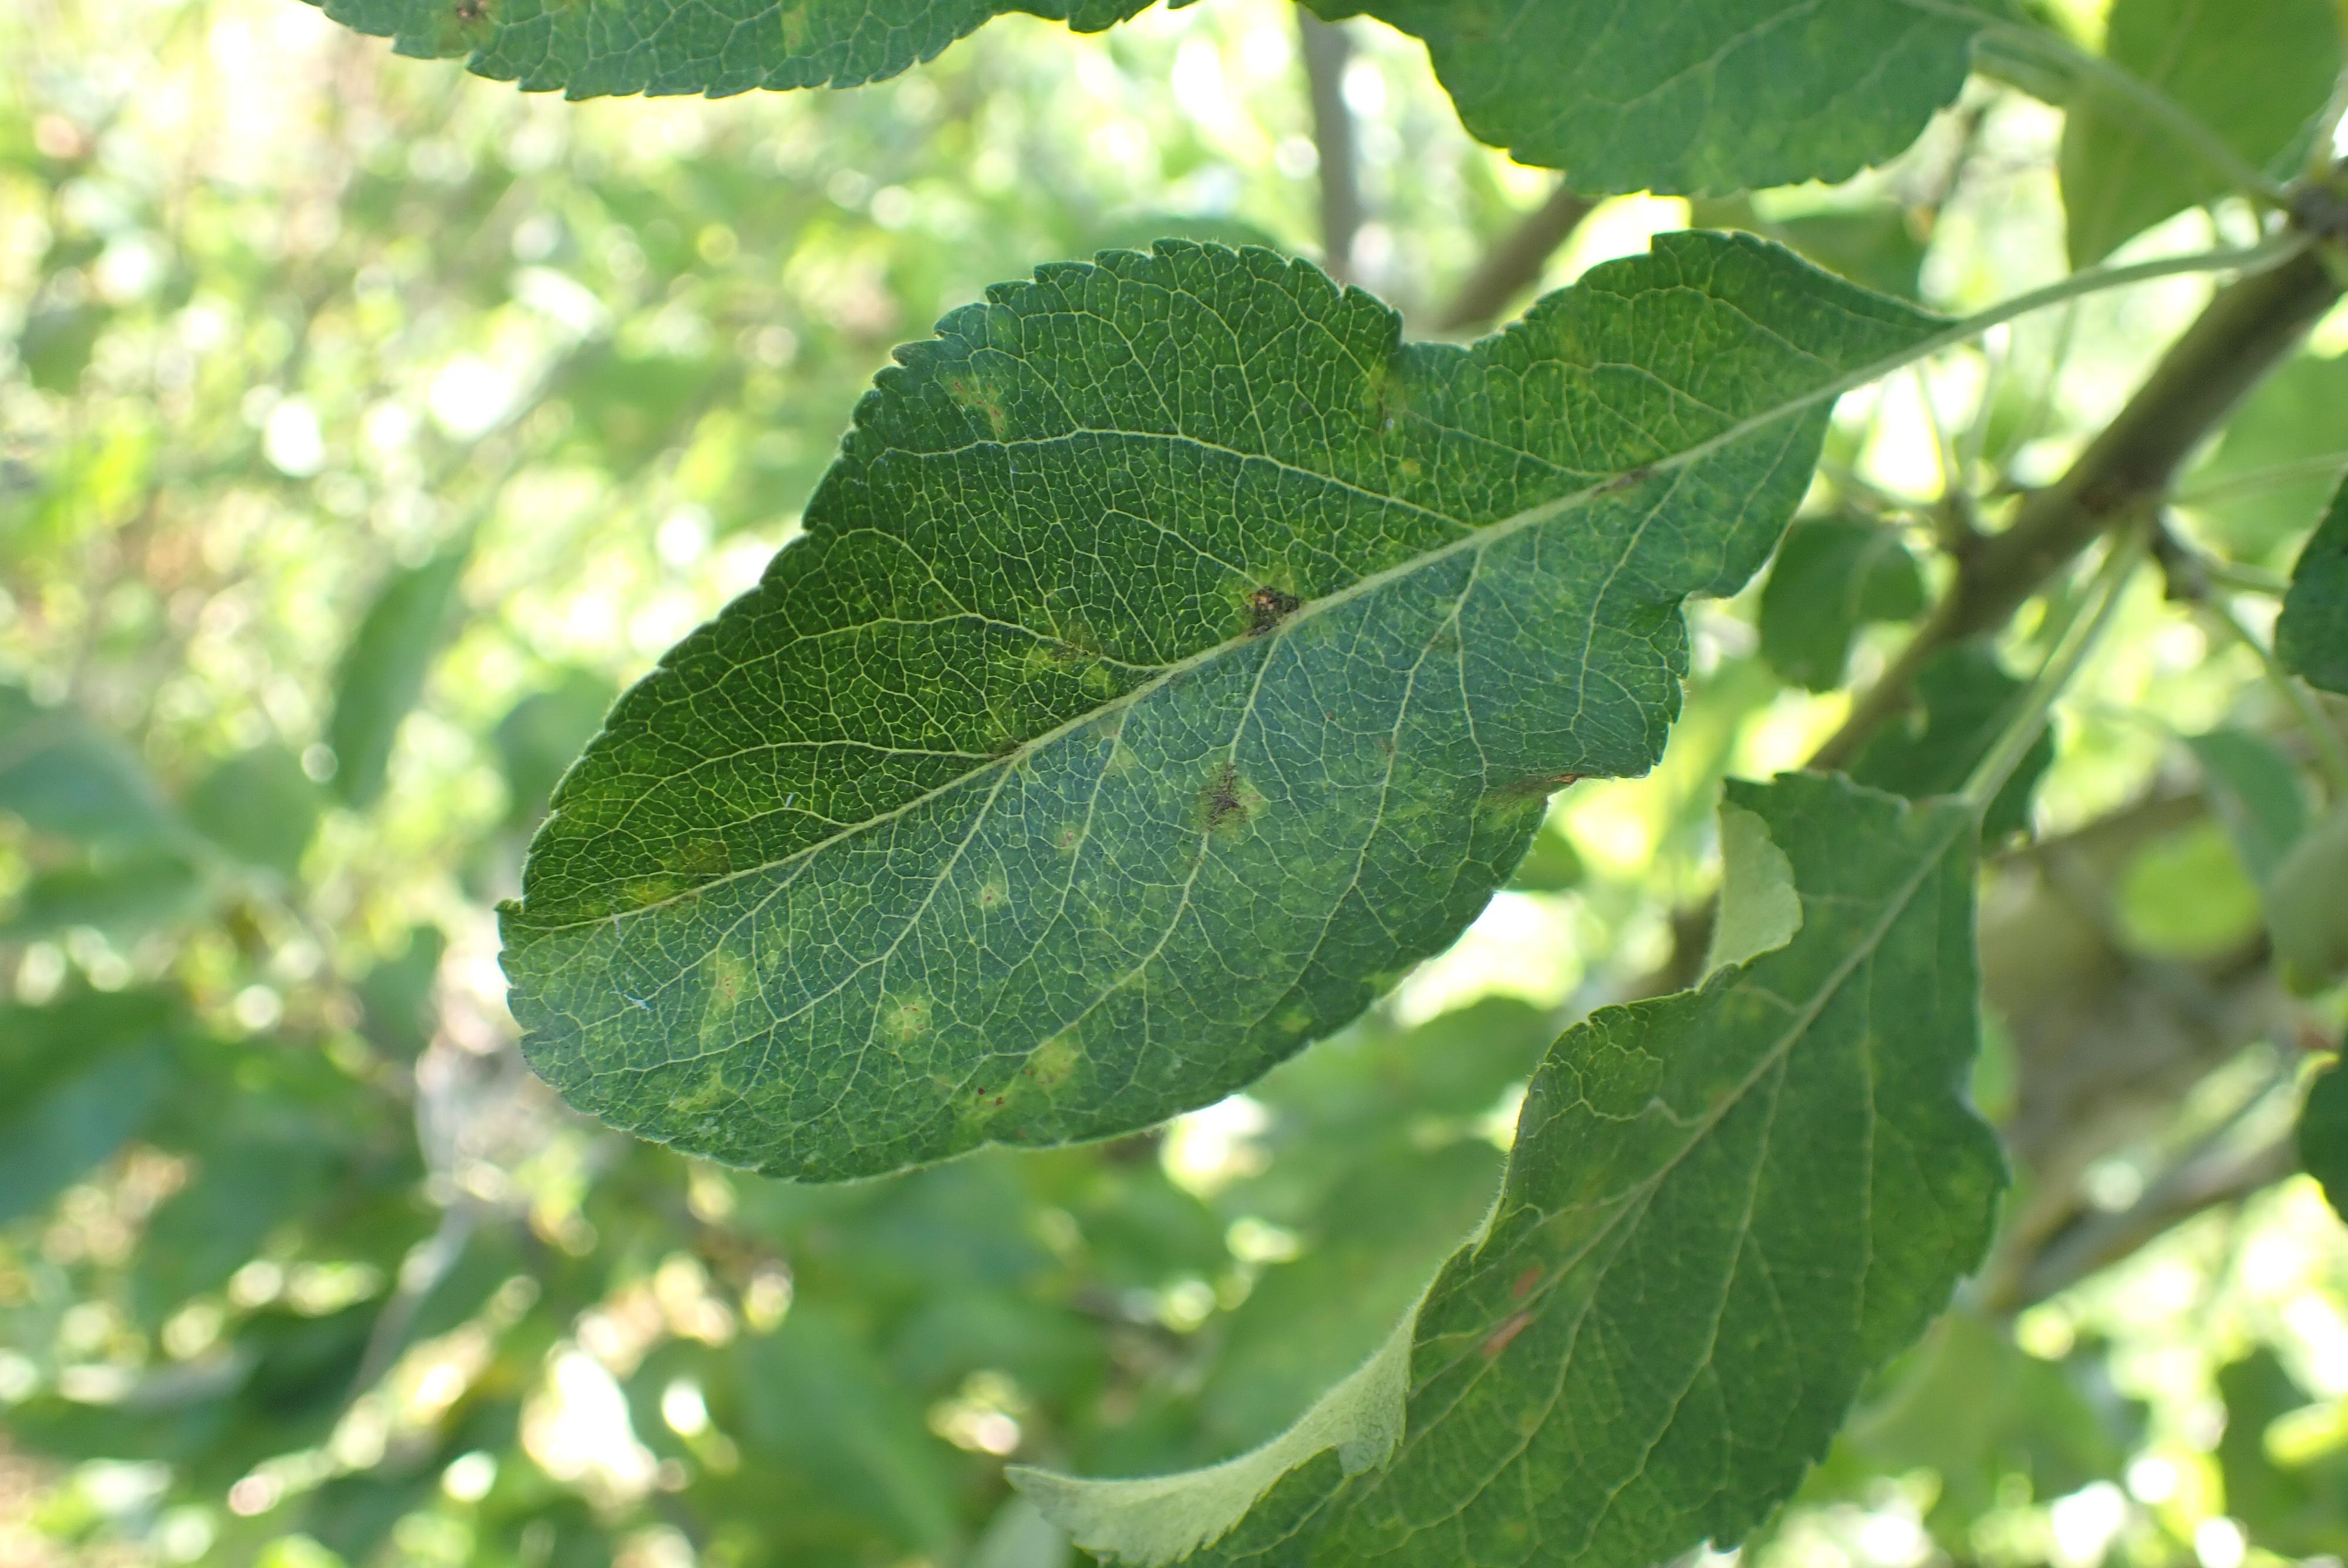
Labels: scab